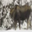
Label: deer